Olimpijka

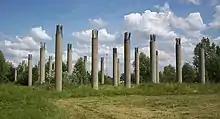
The support beams of unfinished viaduct over unbuilt northern branch of Central Railway Line, destroyed in 2010. The photo was taken in July 2005.

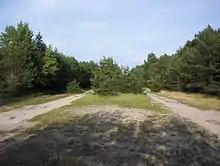
No longer existing dual carriageway unpaved track in Bolimów Forest. The photo was taken in August 2005.

This part of "Olimpijka" was unfinished until 2010, however there were some viaducts, bridges and culverts, a glade in Bolimów Forest (with a forest road that had remnants of asphalt) and of asphalt road to nowhere. One of the structures were rows of pillars that were supposed to carry a viaduct over then-proposed northern branch of Central Railway Line towards Gdańsk (which was never constructed). On some road maps the Bolimów – Wiskitki stretch was marked as "highway in construction". On almost entire length was an unpaved track, used by local population. Traces of earthworks and forestry work were visible on satellite imagery and aerial pictures to Stryków.